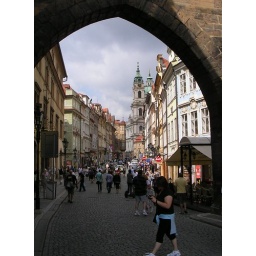
under the arch, charles bridge towards prague castle